Soane Tongaʻuiha

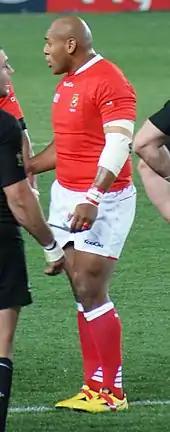
Tongaʻuiha during the 2011 Rugby World Cup

In 2003, he was selected for the New Zealand under 21 team and again won the applicable age grade World Cup.